Answer in natural language. Consider the 3D positions of the objects in the scene and not just the 2D positions in the image. Is the centerpoint of  framed landscape painting with airship (highlighted by a blue box) at a higher height than Window (highlighted by a green box)? Choose between the following options: no or yes
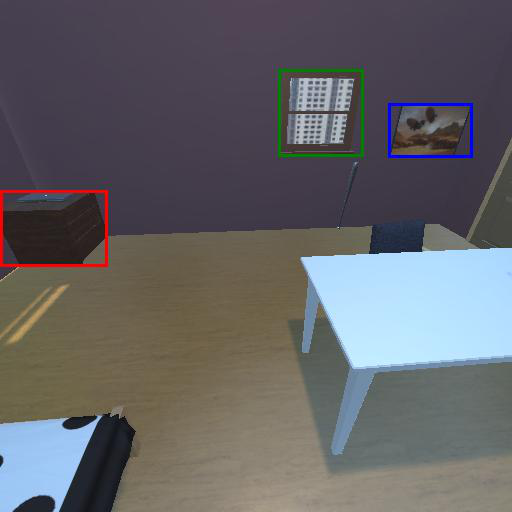
<answer>yes</answer>